Saint Miguel Cattle Dog

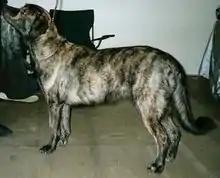
Female with natural tail and ears (undocked/uncropped)

The breed originated from São Miguel Island in the Azores, and has links to the extinct Terceira Mastiff from neighbouring Terceira Island. Its existence has been documented since the early 19th century.